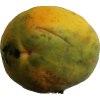
Label: papaya